San Diego Padres

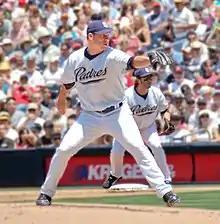
Jake Peavy in 2006

For the next seven seasons the Padres were the only team in Major League Baseball that did not have a grey jersey. On the road, the team wore sand uniforms with the city name in front. The home design featured the updated "Padres" script in navy with sand drop shadows. Both uniforms featured the primary logo on the left sleeve. The alternate blue uniform featured the same "Padres" script in sand, and the swinging friar logo was added to the left sleeve. The Padres continued to wear their primary navy cap at home, while on the road they went with a second navy cap with "SD" in sand.